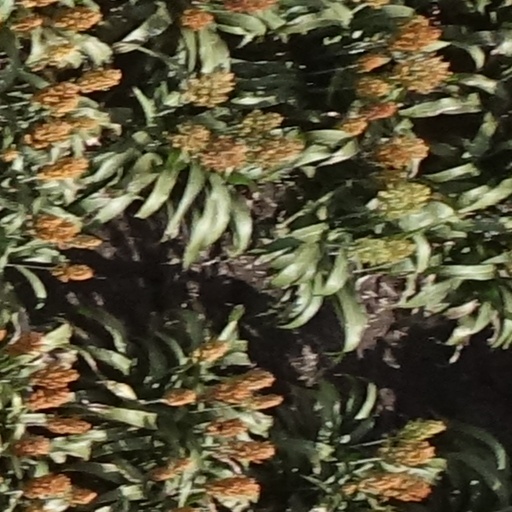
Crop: sorghum